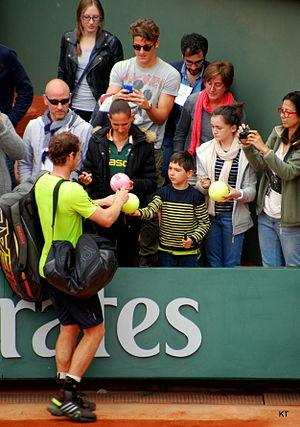
Sir Andrew Barron Murray, dit Andy Murray, est un joueur professionnel de tennis écossais né le 15 mai 1987 à Glasgow.